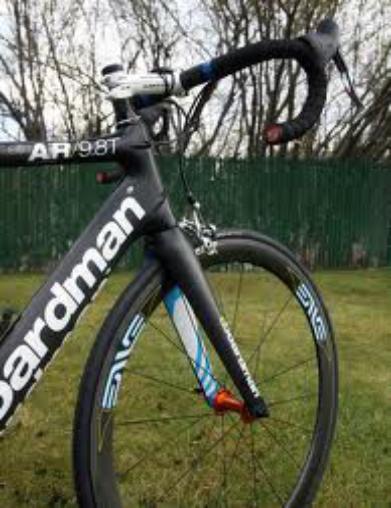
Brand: boardman bikes
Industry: Transportation